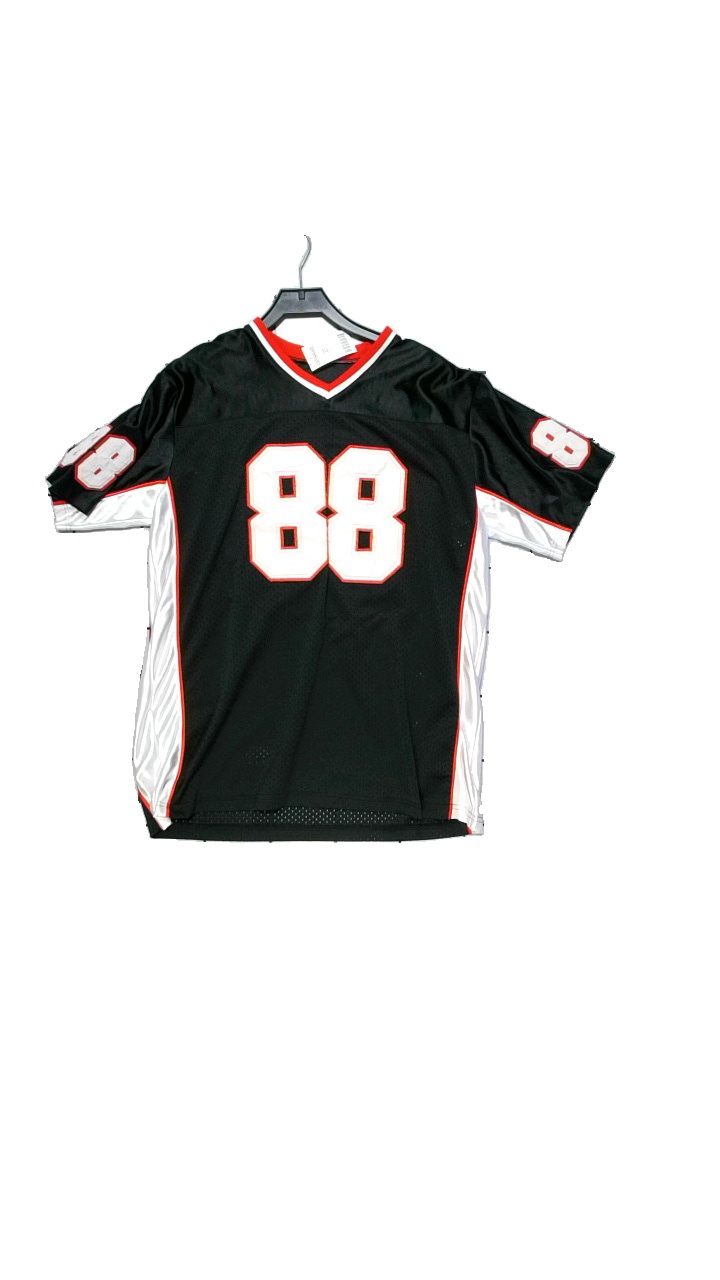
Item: T-shirt (Men)
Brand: -
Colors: Black, White, Red
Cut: Oversize
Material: -
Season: Summer
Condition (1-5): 3
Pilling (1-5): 3
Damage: -
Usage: Reuse
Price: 50-100